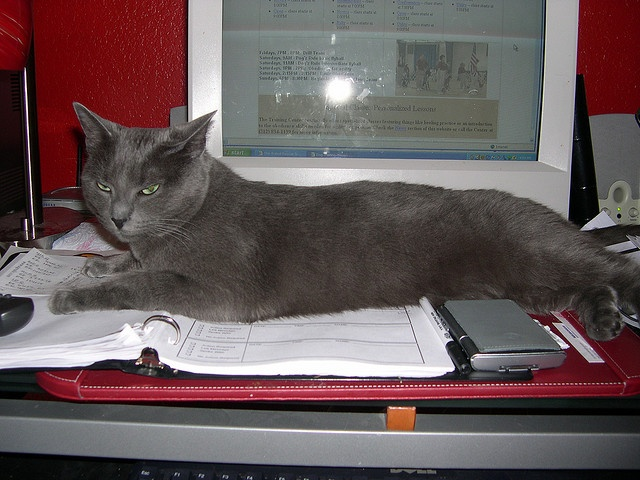
A gray russian blue cat sitting on top of a desk in front of a computer monitor.
A cat lying on top of a notebook looking annoyed.
A cat laying on top of a notebook in front of a computer.
A cat is lying across a desk on top of a book
A gray cat laying across someones computer screen
A cat that is on a table with some papers.